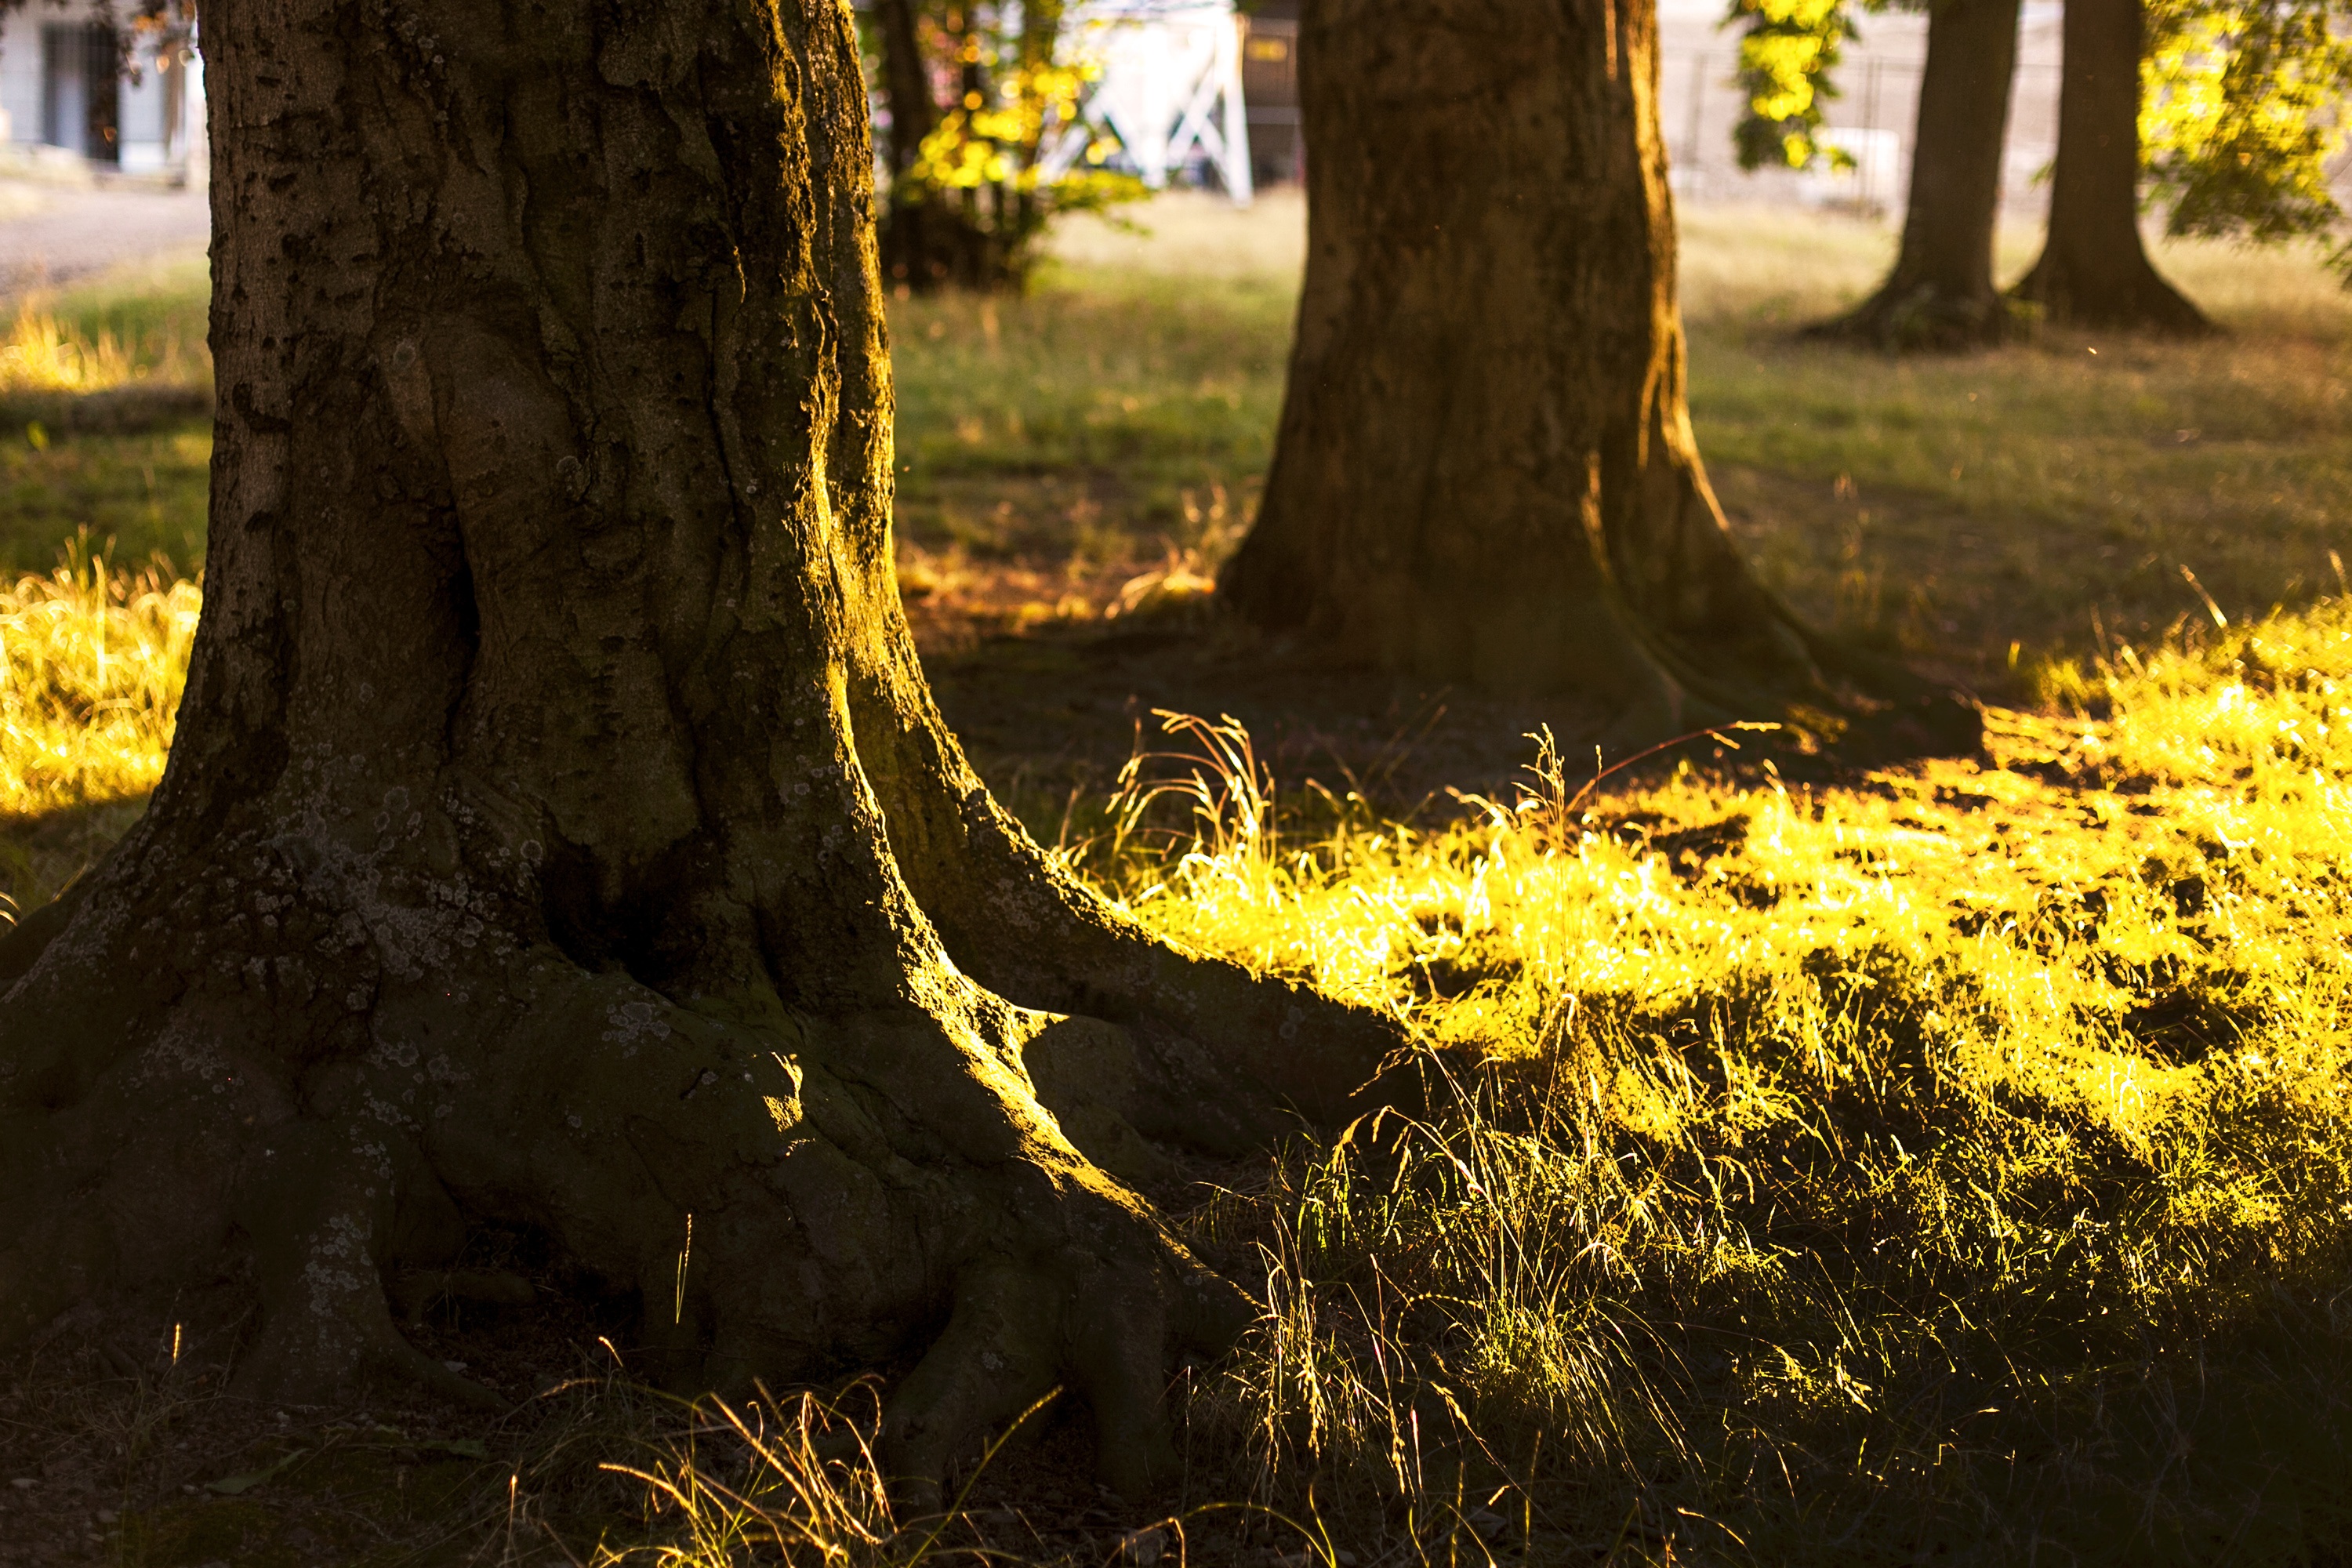
tree, nature, forest, branch, light, plant, wood, sunlight, morning, leaf, flower, trunk, log, green, autumn, park, darkness, yellow, flora, season, root, woodland, habitat, tree root, back light, root network, natural environment, woody plant